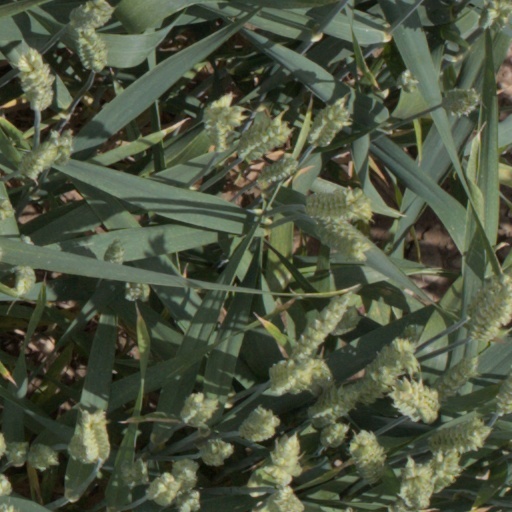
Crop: wheat